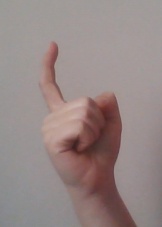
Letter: ra